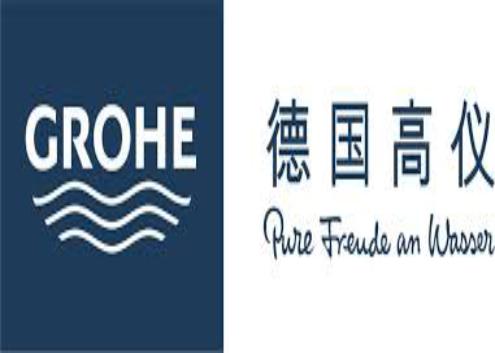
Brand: grohe
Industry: Necessities